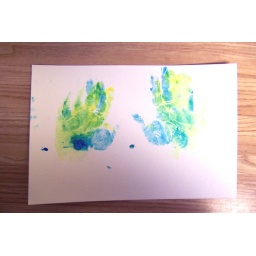
My little one's handprings in blue &amp;amp; yellow fingerpaint